Music of Croatia

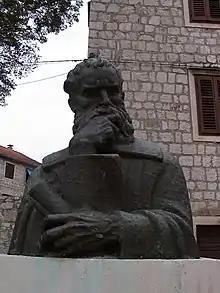
Petar Hektorović (1487–1572)

Early in the 15th century, the ideas of Humanism in Croatia brought about changes to the world of music. Interest in music began to spread outside of monastic and church walls with growing influence of new spiritual tendencies from Central European and particularly Italian cities. Humanists and philosophers promulgated new musical theories and aesthetic ideas: Federik Grisogono, Pavao Skalić, Frane Petrić. The writing down of folk and popular music began in mid-sixteenth century: in the poem "Fishing and Fishermen's Talk" from 1558, Petar Hektorović ingrained Neoplatonic ideals in popular music; and transcripts of Croatian musical folklore were printed in Venetian anthologies ("Giulio Cesare Barbetta" 1569, Marco Facoli 1588). "Julije Skjavetić" from Šibenik published his madrigals ("Li madrigali a quattro, et a cinque voci" 1562), while his "Motetti a cinque et a sei voci", (1564) are characterised by a lavish polyphonic structure under the influence of the Dutch school. Music and dance were a component part of theatrical expression (Mavro Vetranović, "Nikola Nalješković", Marin Držić, "Marin Benetović"), while the function of music and sound effects was under the influence of "Italian pastorals".